Steller's sea cow

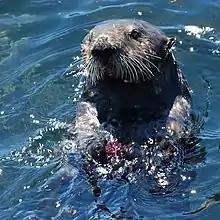
A sea otter swimming on its back, holding a sea urchin and smashing a rock against it

The presence of Steller's sea cows in the Aleutian Islands may have caused the Aleut people to migrate westward to hunt them. This possibly led to the sea cow's extirpation in that area, assuming it had not already happened yet, but the archaeological evidence is inconclusive. One factor potentially leading to extinction of Steller's sea cow, specifically off the coast of St. Lawrence Island, was the Siberian Yupik people who have inhabited St. Lawrence island for 2,000 years. They may have hunted the sea cows into extinction, as the natives have a dietary culture heavily dependent upon marine mammals. The onset of the Medieval Warm Period, which reduced the availability of kelp, may have also been the cause for their local extinction in that area. It has also been argued that the decline of Steller's sea cow may have been an indirect effect of the harvesting of sea otters by the area's aboriginal people. With the otter population reduced, the sea urchin population would have increased, in turn reducing the stock of kelp, its principal food. In historic times, though, aboriginal hunting had depleted sea otter populations only in localized areas, and as the sea cow would have been easy prey for aboriginal hunters, accessible populations may have been exterminated with or without simultaneous otter hunting. In any event, the range of the sea cow was limited to coastal areas off uninhabited islands by the time Bering arrived, and the animal was already endangered.